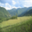
Label: mountain